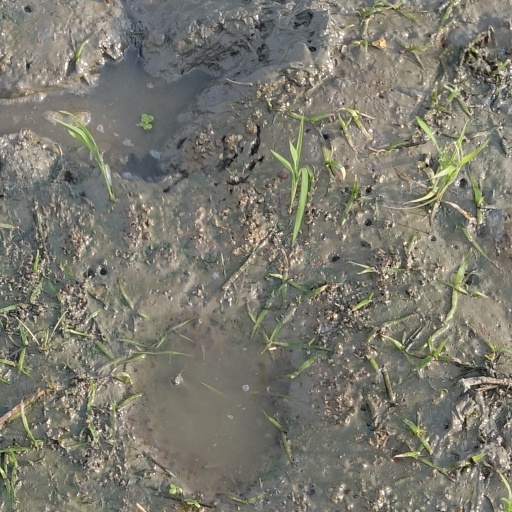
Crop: rice